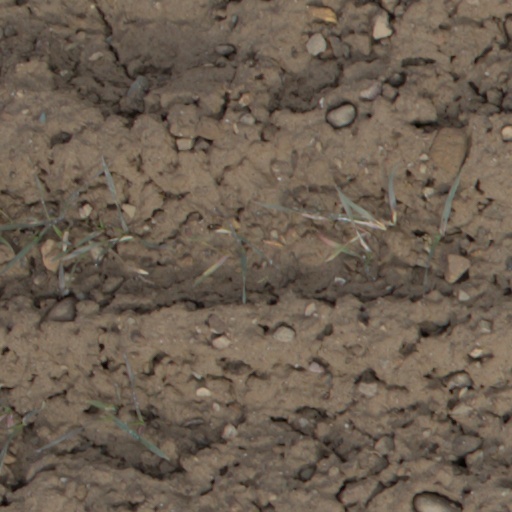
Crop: wheat